Enschede

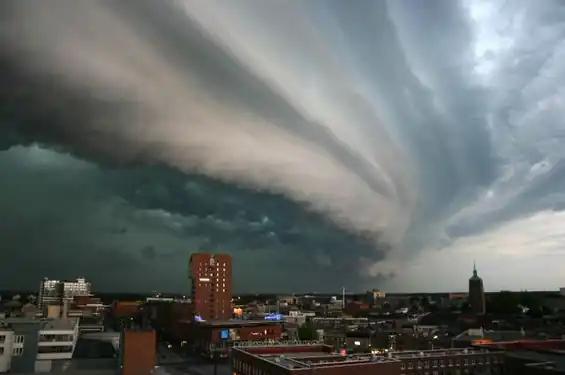

Like most of the Netherlands, Enschede features an oceanic climate (Cfb in the Köppen classification), however, winters tend to be less mild than the rest of the Netherlands due to its inland location. Although the former military airport is derelict and plans to revive the place were canceled in 2012, the Royal Netherlands Meteorological Institute still maintains a weather station there.